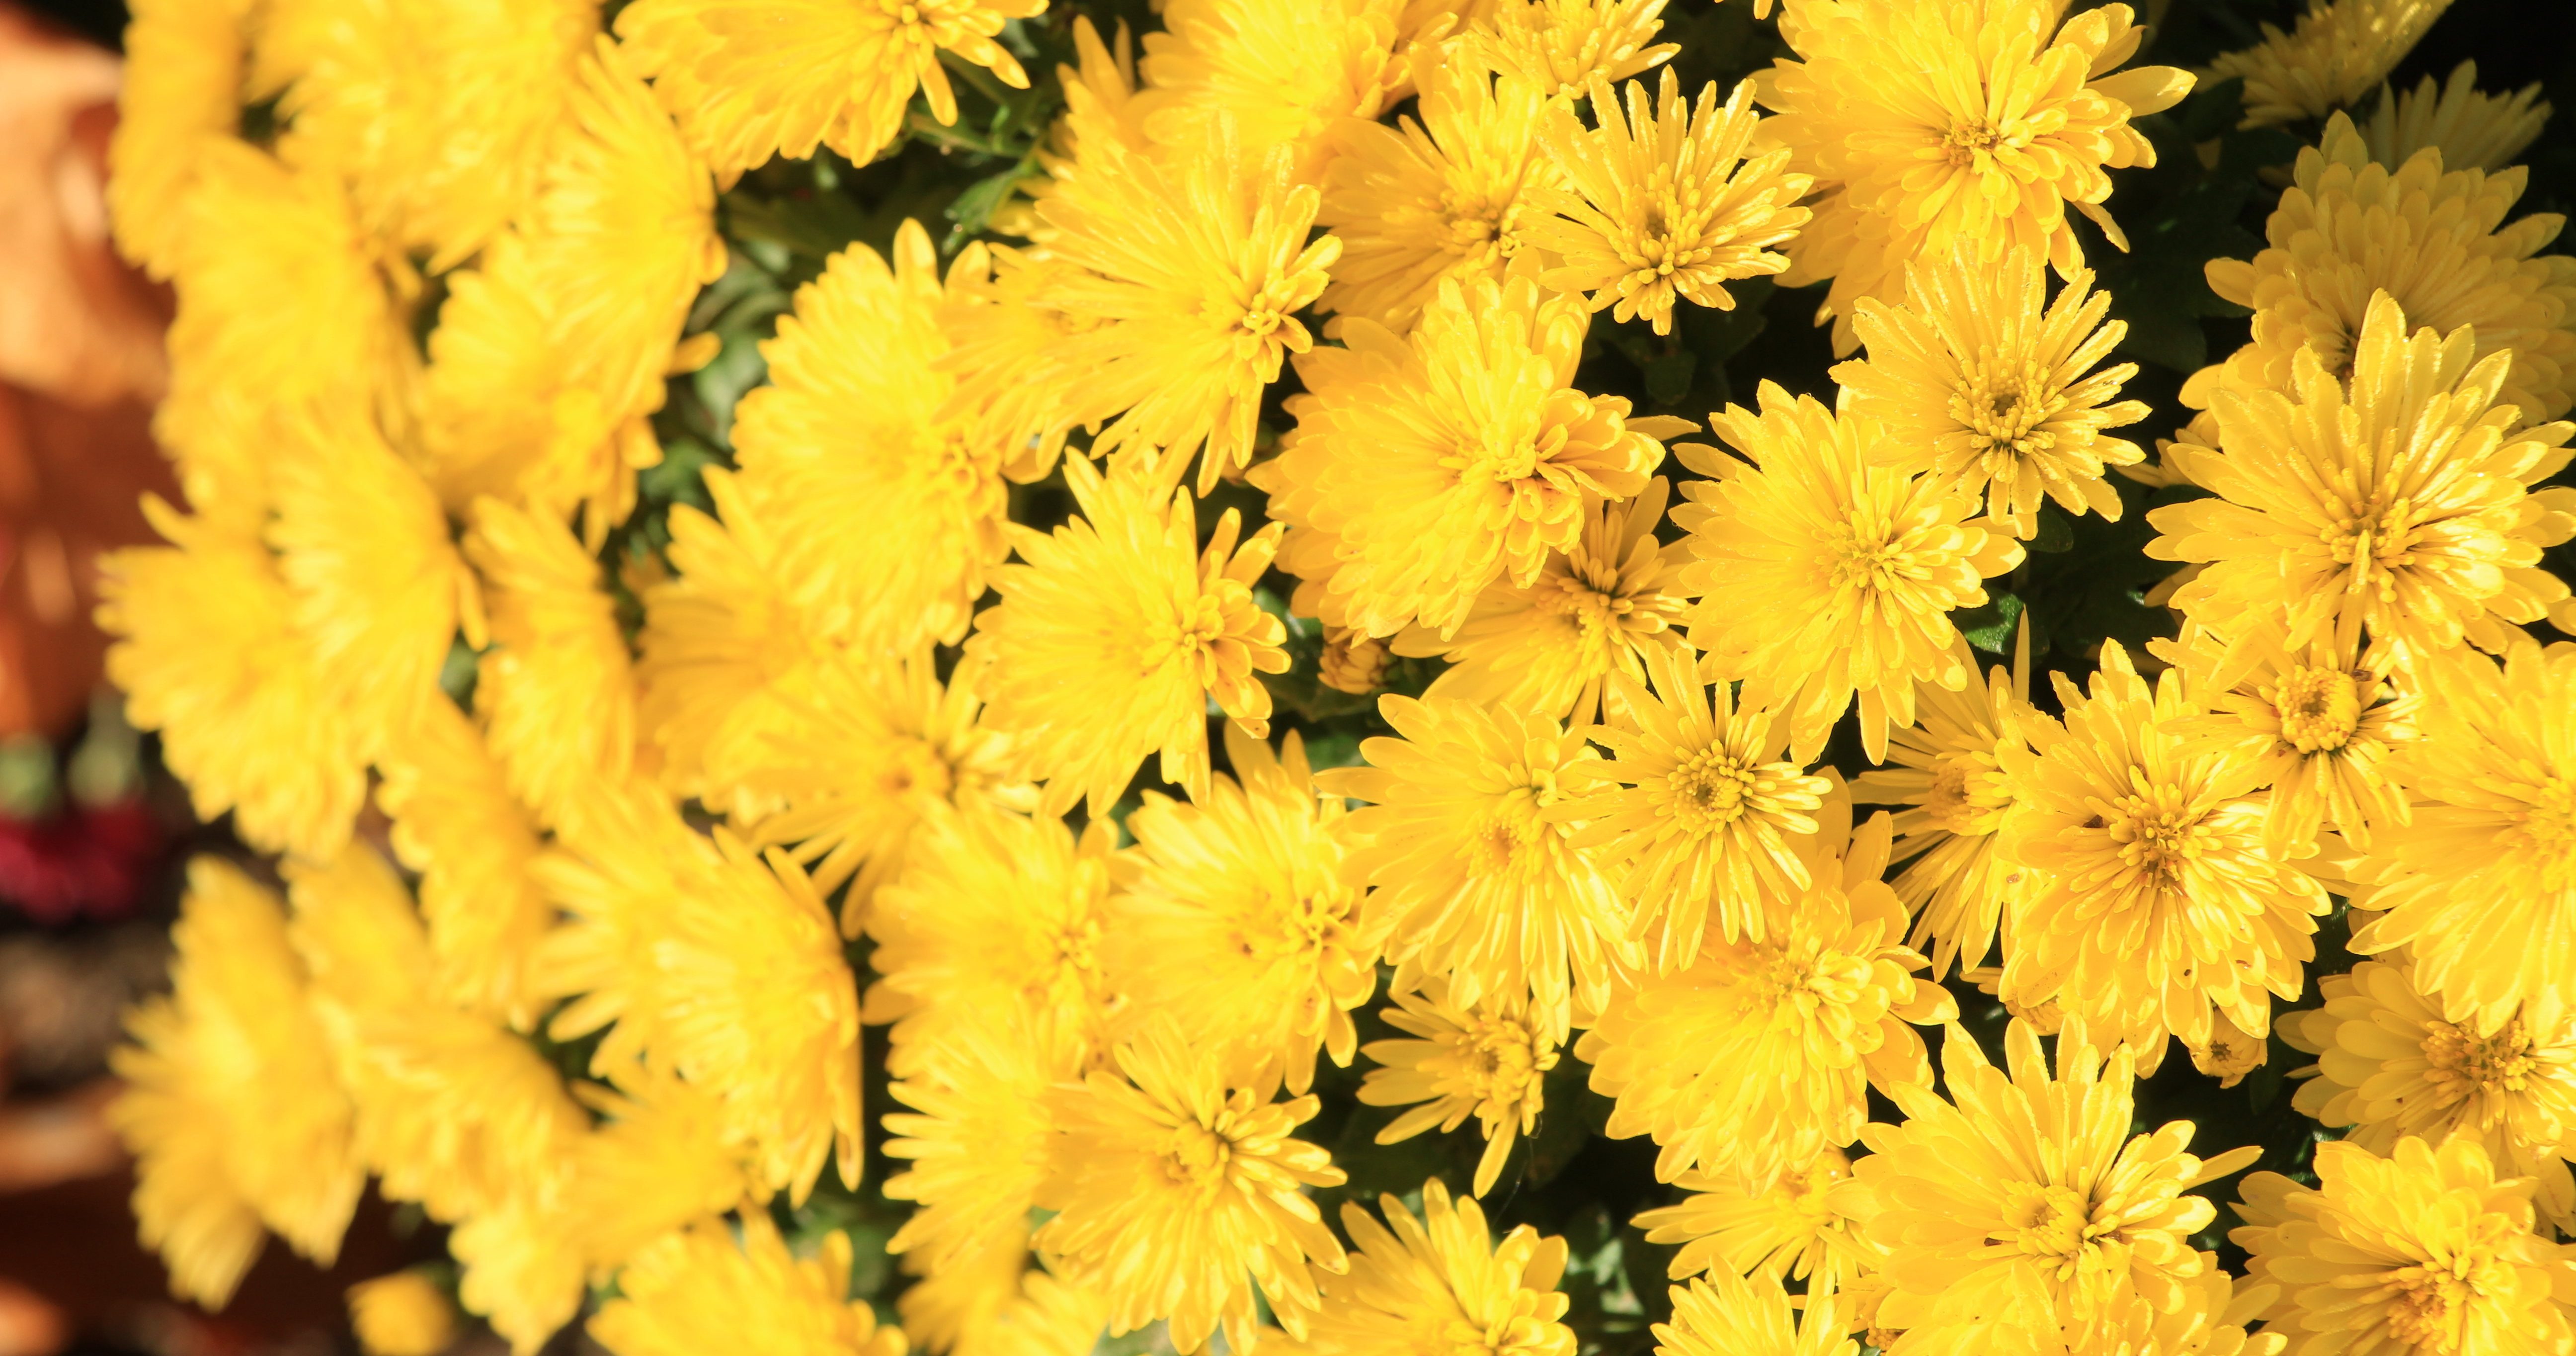
autumn, yellow, asters, blooming, flower, plant, petal, groundcover, flowering plant, annual plant, close up, daisy family, pollen, dandelion, wildflower, herbaceous plant, pattern, herb, sunflower, macro photography, grass, perennial plant, asterales